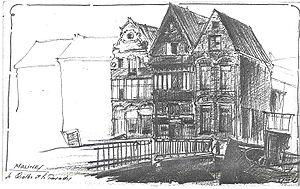
Malines, est une commune et ville néerlandophone de Belgique située en Région flamande dans la province d'Anvers, chef-lieu de l'arrondissement.